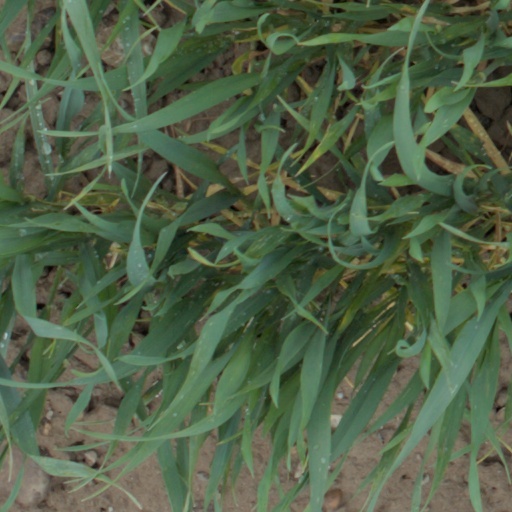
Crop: wheat